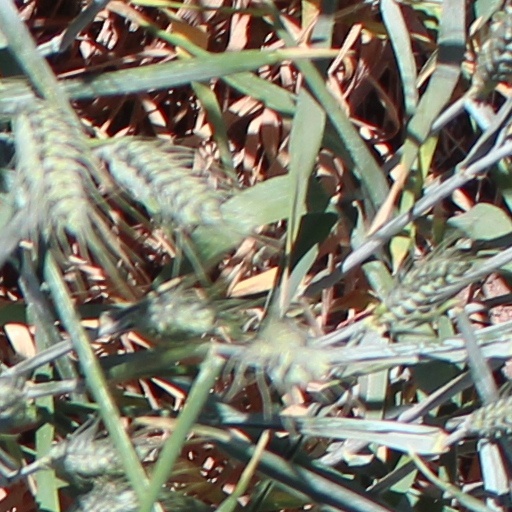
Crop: wheat